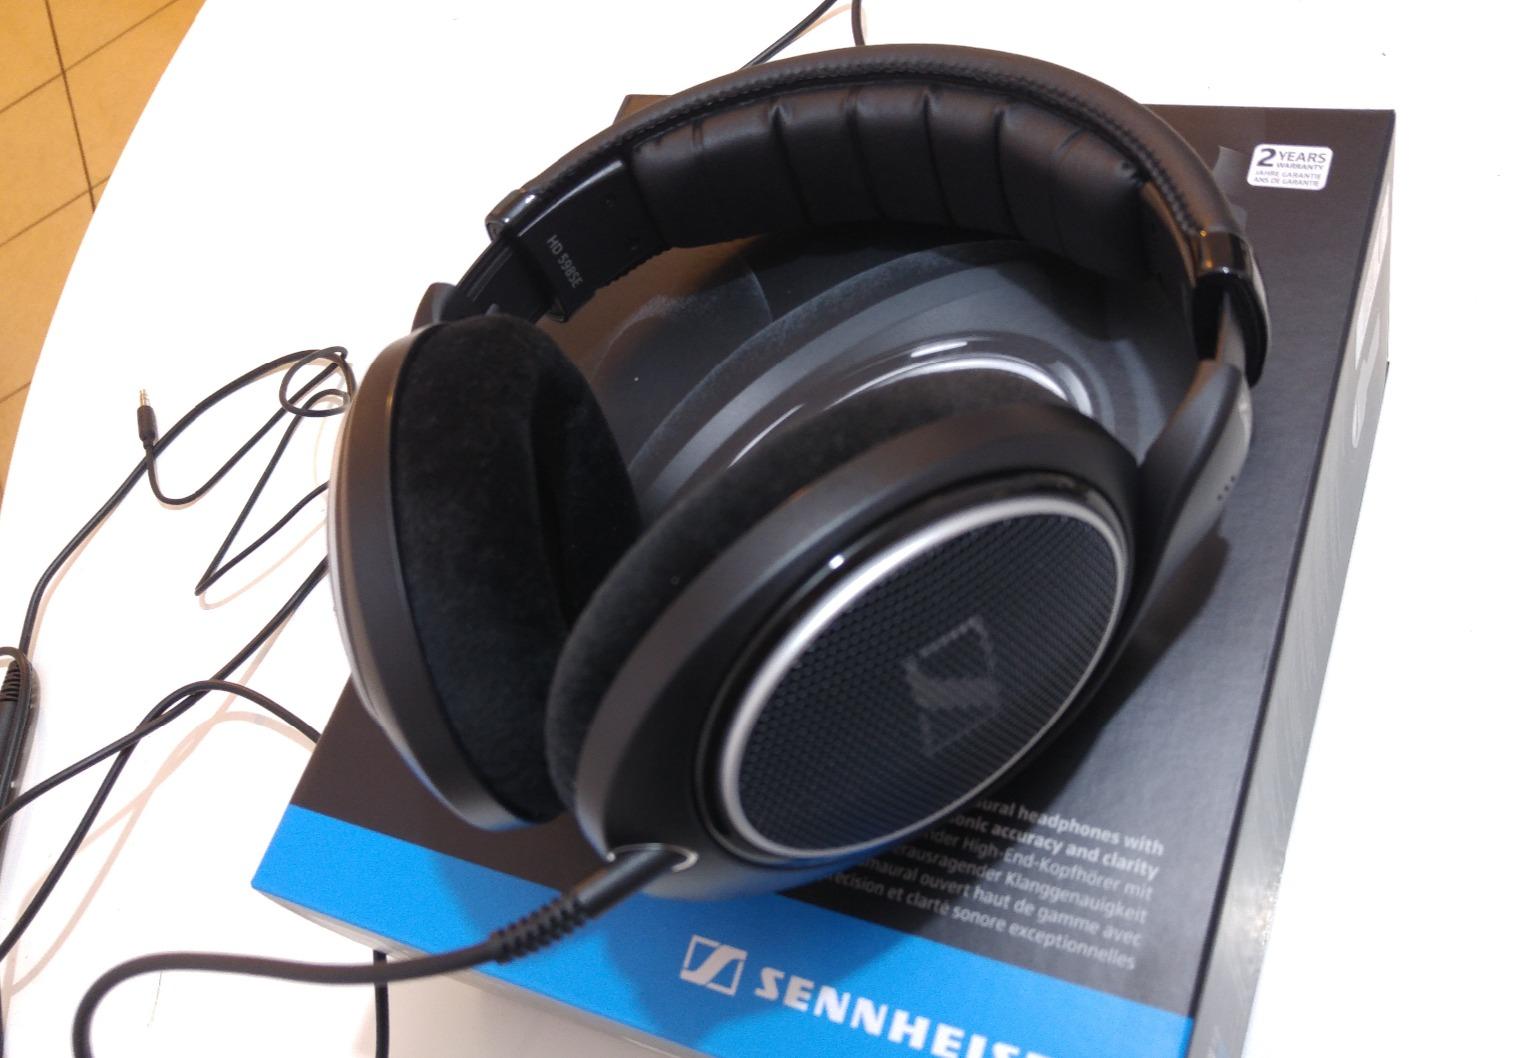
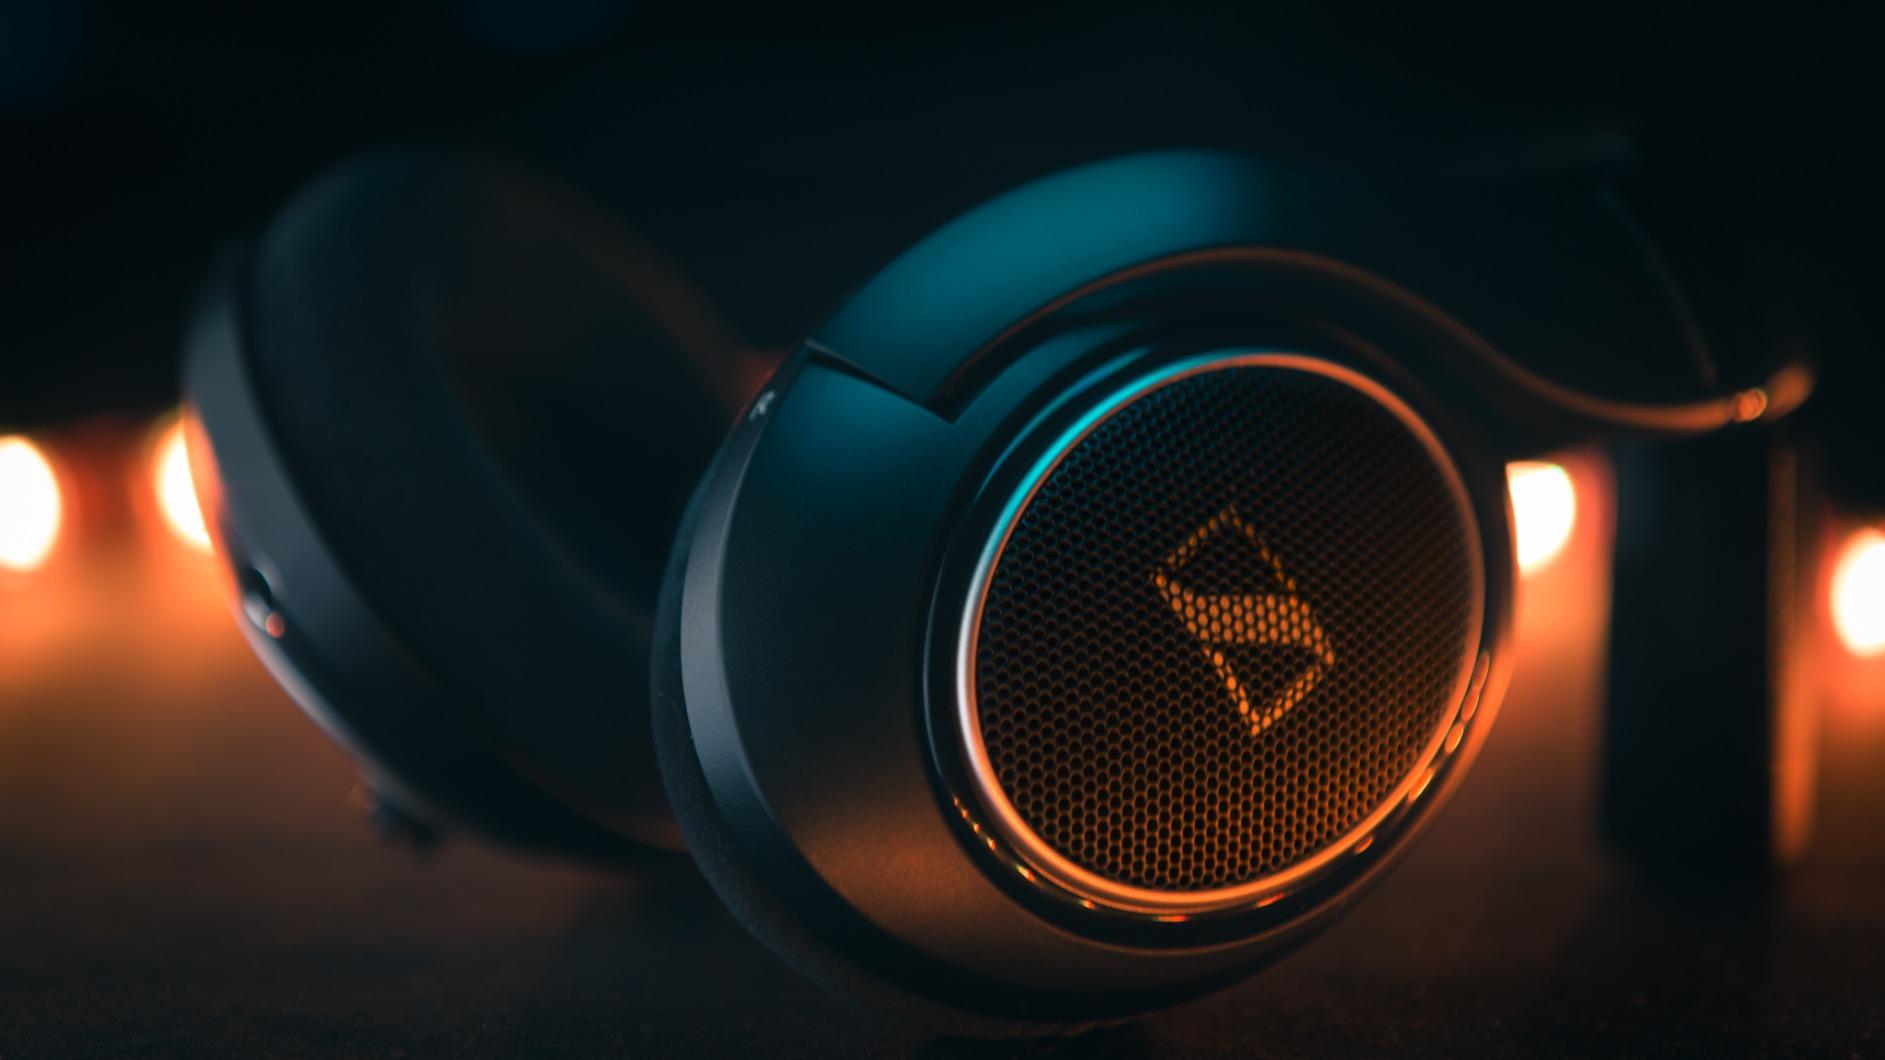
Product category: headphones
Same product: yes